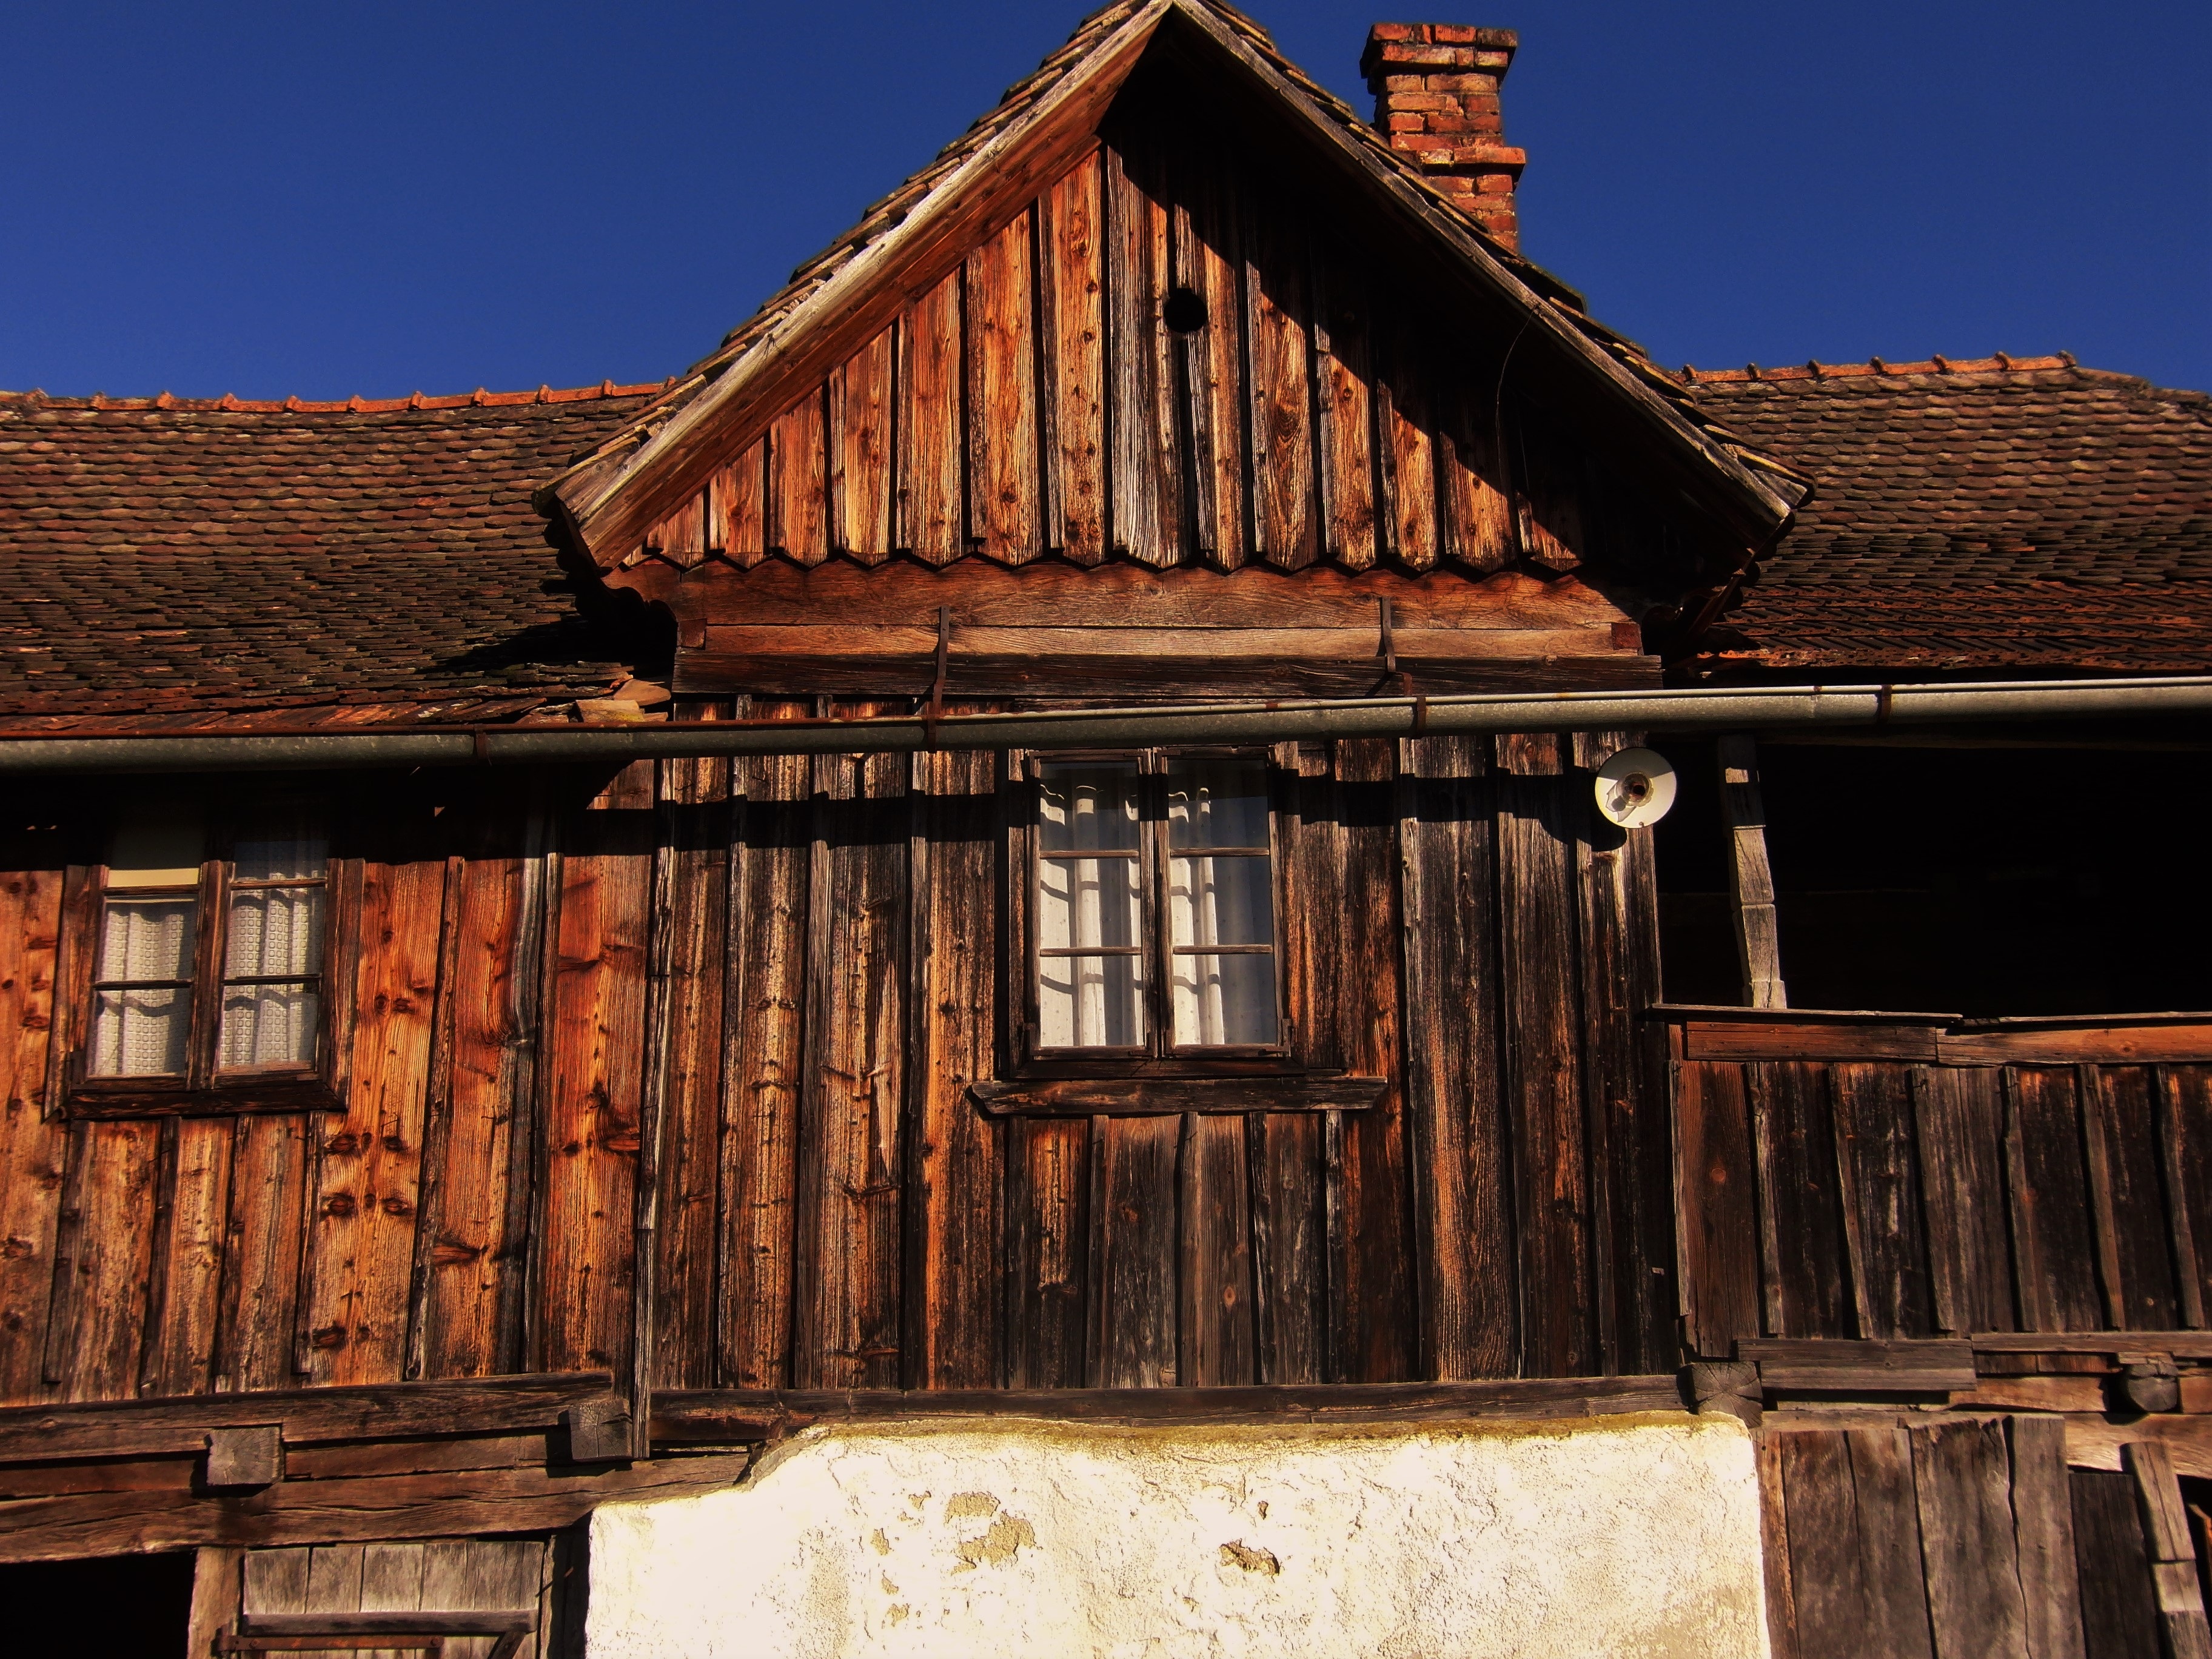
architecture, wood, house, window, roof, building, old, home, wall, facade, farmhouse, log cabin, timber fa ade, ancient history